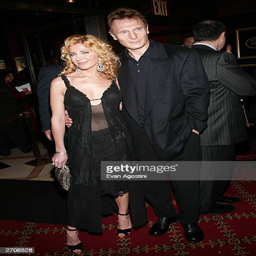
actors attend the world premiere